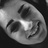
Emotion: happy